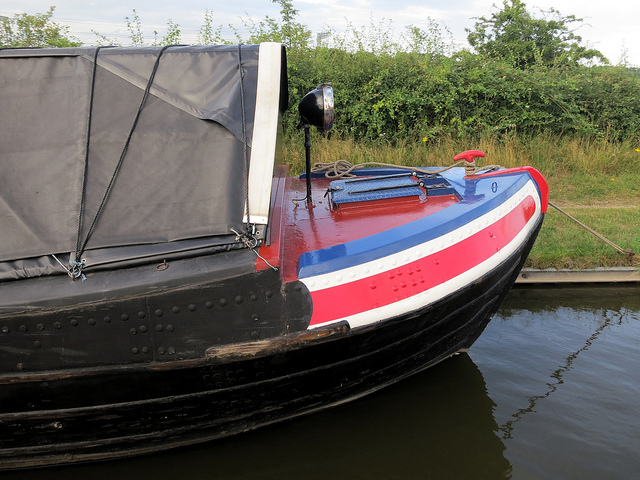
A red, white and blue boat floating on top of water.

A boat this is in some water by some grass.

Small trolling boat sitting in the waters of a canal.

Red, blue, and black boat with a canopy tied down on water.

A boat on the water tied down to a stake.